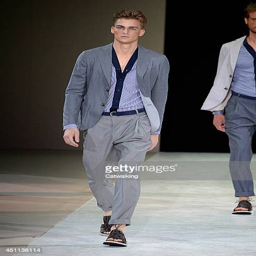
a model walks the runway at the spring summer fashion show during fashion week